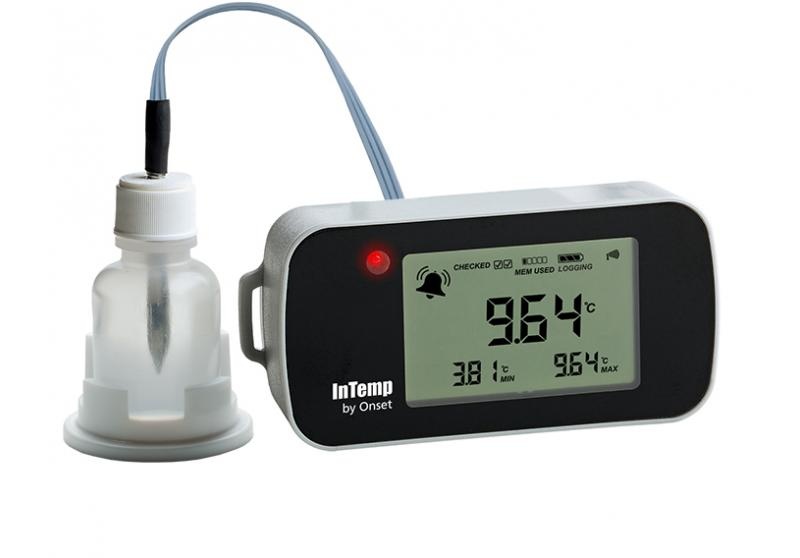
InTemp VFC Bluetooth Low Energy 4M Temperature with 5ml Glycol Bottle Data Logger (CX402-VFC405)
Important Info Description: InTemp ® CX402-VFC405 (with Glycol Bottle) data loggers monitor temperatures in refrigerators and freezers for clinics participating in the CDC Vaccines for Children program as well as hospitals, clinics, and WHO sites. The loggers communicate wirelessly via Bluetooth Low Energy to mobile devices. Using the InTemp app, you can easily view data, check logger status, set alarms, and create and share secure PDF reports for streamlined reporting and regulatory compliance. All loggers feature a built-in LCD display to view current and daily min and max temperatures, advanced audible and visual alarm capabilities for notification of temperature excursions, an internal sensor for ambient temperature monitoring, and a 3-year NIST Certification of Calibration (Probe Only). With the optional CX Gateway, you can get remote notifications of temperature excursions and automatically download data from loggers within range of the device. Learn more about the CX Gateway here. Models are available with a 2- or 4-meter external temperature probe attached to a Glycol bottle used to insulate the probe and delay thermal response times. Highlighted Features: Complies with all CDC and Vaccine for Children program requirements Easy-to-read display with current and daily min/max temperatures Bluetooth transmission of data and alarm states Real-time alerts and automatic data downloads with optional CX Gateway device Logger setup and download of data in seconds – without a PC or cable +/- 0.5C accuracy for reliable temperature readings Battery-powered to guard against local power loss Several Glycol bottle sizes with probe and cable-length options Includes 3 Year ISO 17025 compliant calibration Compare CX400 Models Specifications Logger Radio Power 1 mW (0 dBm) Transmission Range Approximately 30.5 m (100 ft) line-of-sight Wireless Data Standard Bluetooth Low Energy (Bluetooth Smart) Logger Operating Range -30° to 70°C (-22° to 158°F), 0 to 95% RH (non-condensing) Logging Rate 1 second to 18 hours Time Accuracy ±1 minute per month at 25°C (77°F) Battery Type Two AAA 1.5 V alkaline or lithium batteries, user replaceable Battery Life 1 year, typical with logging interval of 1 minute. Faster logging intervals, remaining connected with the InTemp app, excessive report generation, numerous audible alarms, and paging all impact battery life. Memory 128 KB (84,650 measurements, maximum) Full Memory Download Time Approximately 60 seconds; may take longer the farther the device is from the logger LCD LCD is visible from 0° to 50°C (32° to 122°F); the LCD may react slowly or go blank in temperatures outside this range Dimensions 9.4 x 4.5 x 2.59 cm (3.7 x 1.77 x 1.02 inches) Weight 90.2 g (3.18 oz) Environmental Rating IP54 CE The CE Marking identifies this product as complying with all relevant directives in the European Union (EU). External Temperature Probe Range -40° to 100°C (-40° to 212°F) Accuracy ±1.0°C from -40° to -22°C (±1.8°F from -40° to -8°F) ±0.5°C from -22° to 50°C (±0.9°F from -8° to 122°F) ±1.0°C from 50° to 100°C (±1.8°F from 122° to 212°F) Resolution 0.024°C at 25°C (0.04°F at 77°F) Drift <0.1°C (0.18°F) per year Response Time With 5 mL bottle: 10 minutes typical to 90% in air moving 1 m/s With 15 mL bottle: 20 minutes typical to 90% in air moving 1 m/s With 30 mL bottle: 25 minutes typical to 90% in air moving 1 m/s Cable Length 2 or 4 meter (6.56 or 13.12 feet) flat ribbon cable NIST Calibration Single point NIST calibration, probe only Probe Dimensions Food-grade stainless steel probe with pointed tip, 53.34 mm (2.1 inches) long, 3.18 mm (0.125 inches) diameter Ambient Temperature Sensor Range -30° to 70°C (-22° to 158°F) Accuracy ±1.0°C from -30° to -22°C (±1.8°F from -22° to -8°F) ±0.5°C from -22° to 50°C (±0.9°F from -8° to 122°F) ±1.0°C from 50° to 70°C (±1.8°F from 122° to 158°F) Resolution 0.024°C at 25°C (0.04°F at 77°F) Drift <0.1°C (0.18°F) per year Response Time 15 minutes typical to 90% in air moving 1 m/s
Brand: Onset
Category: Home & Garden > Household Supplies > Household Thermometers